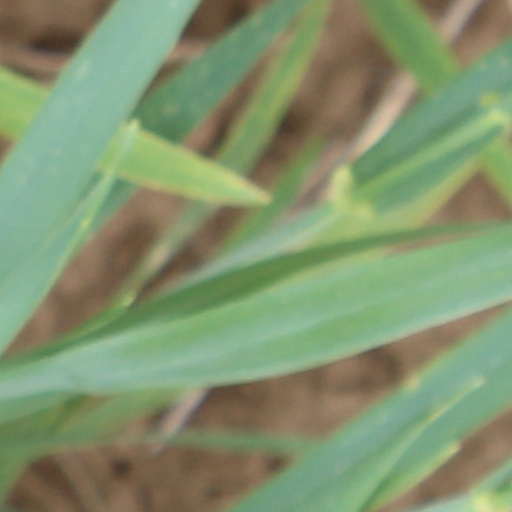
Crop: wheat